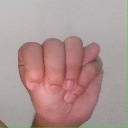
अक्षर: म